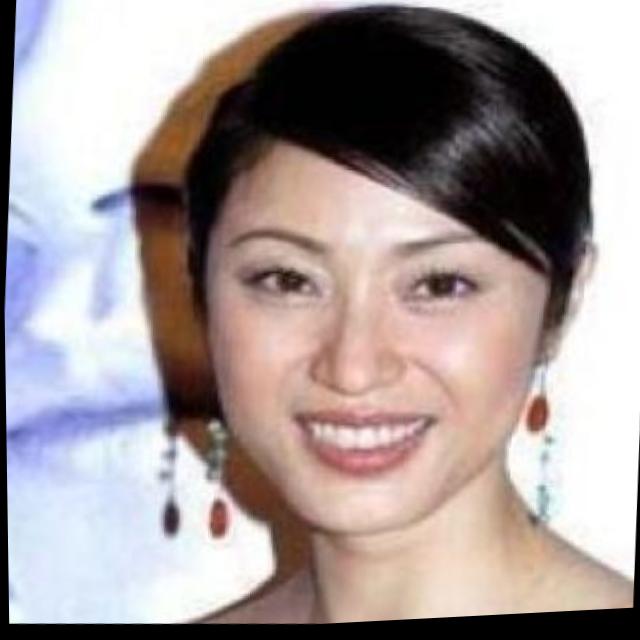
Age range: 45-64